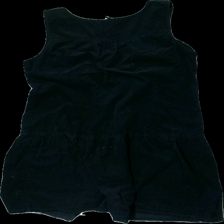
View: back
Type: Dress
Category: Ladies
Brand: Not in the list
Brand text on label: Peppercorn
Colors: Black
Material: 100% cotton
Cut: Regular
Size: L
Season: All
Price range: 50-100
Recommended usage: Reuse
Description: women's overalls in black
Comment: very strong detergent scent